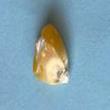
Maize quality: Bad